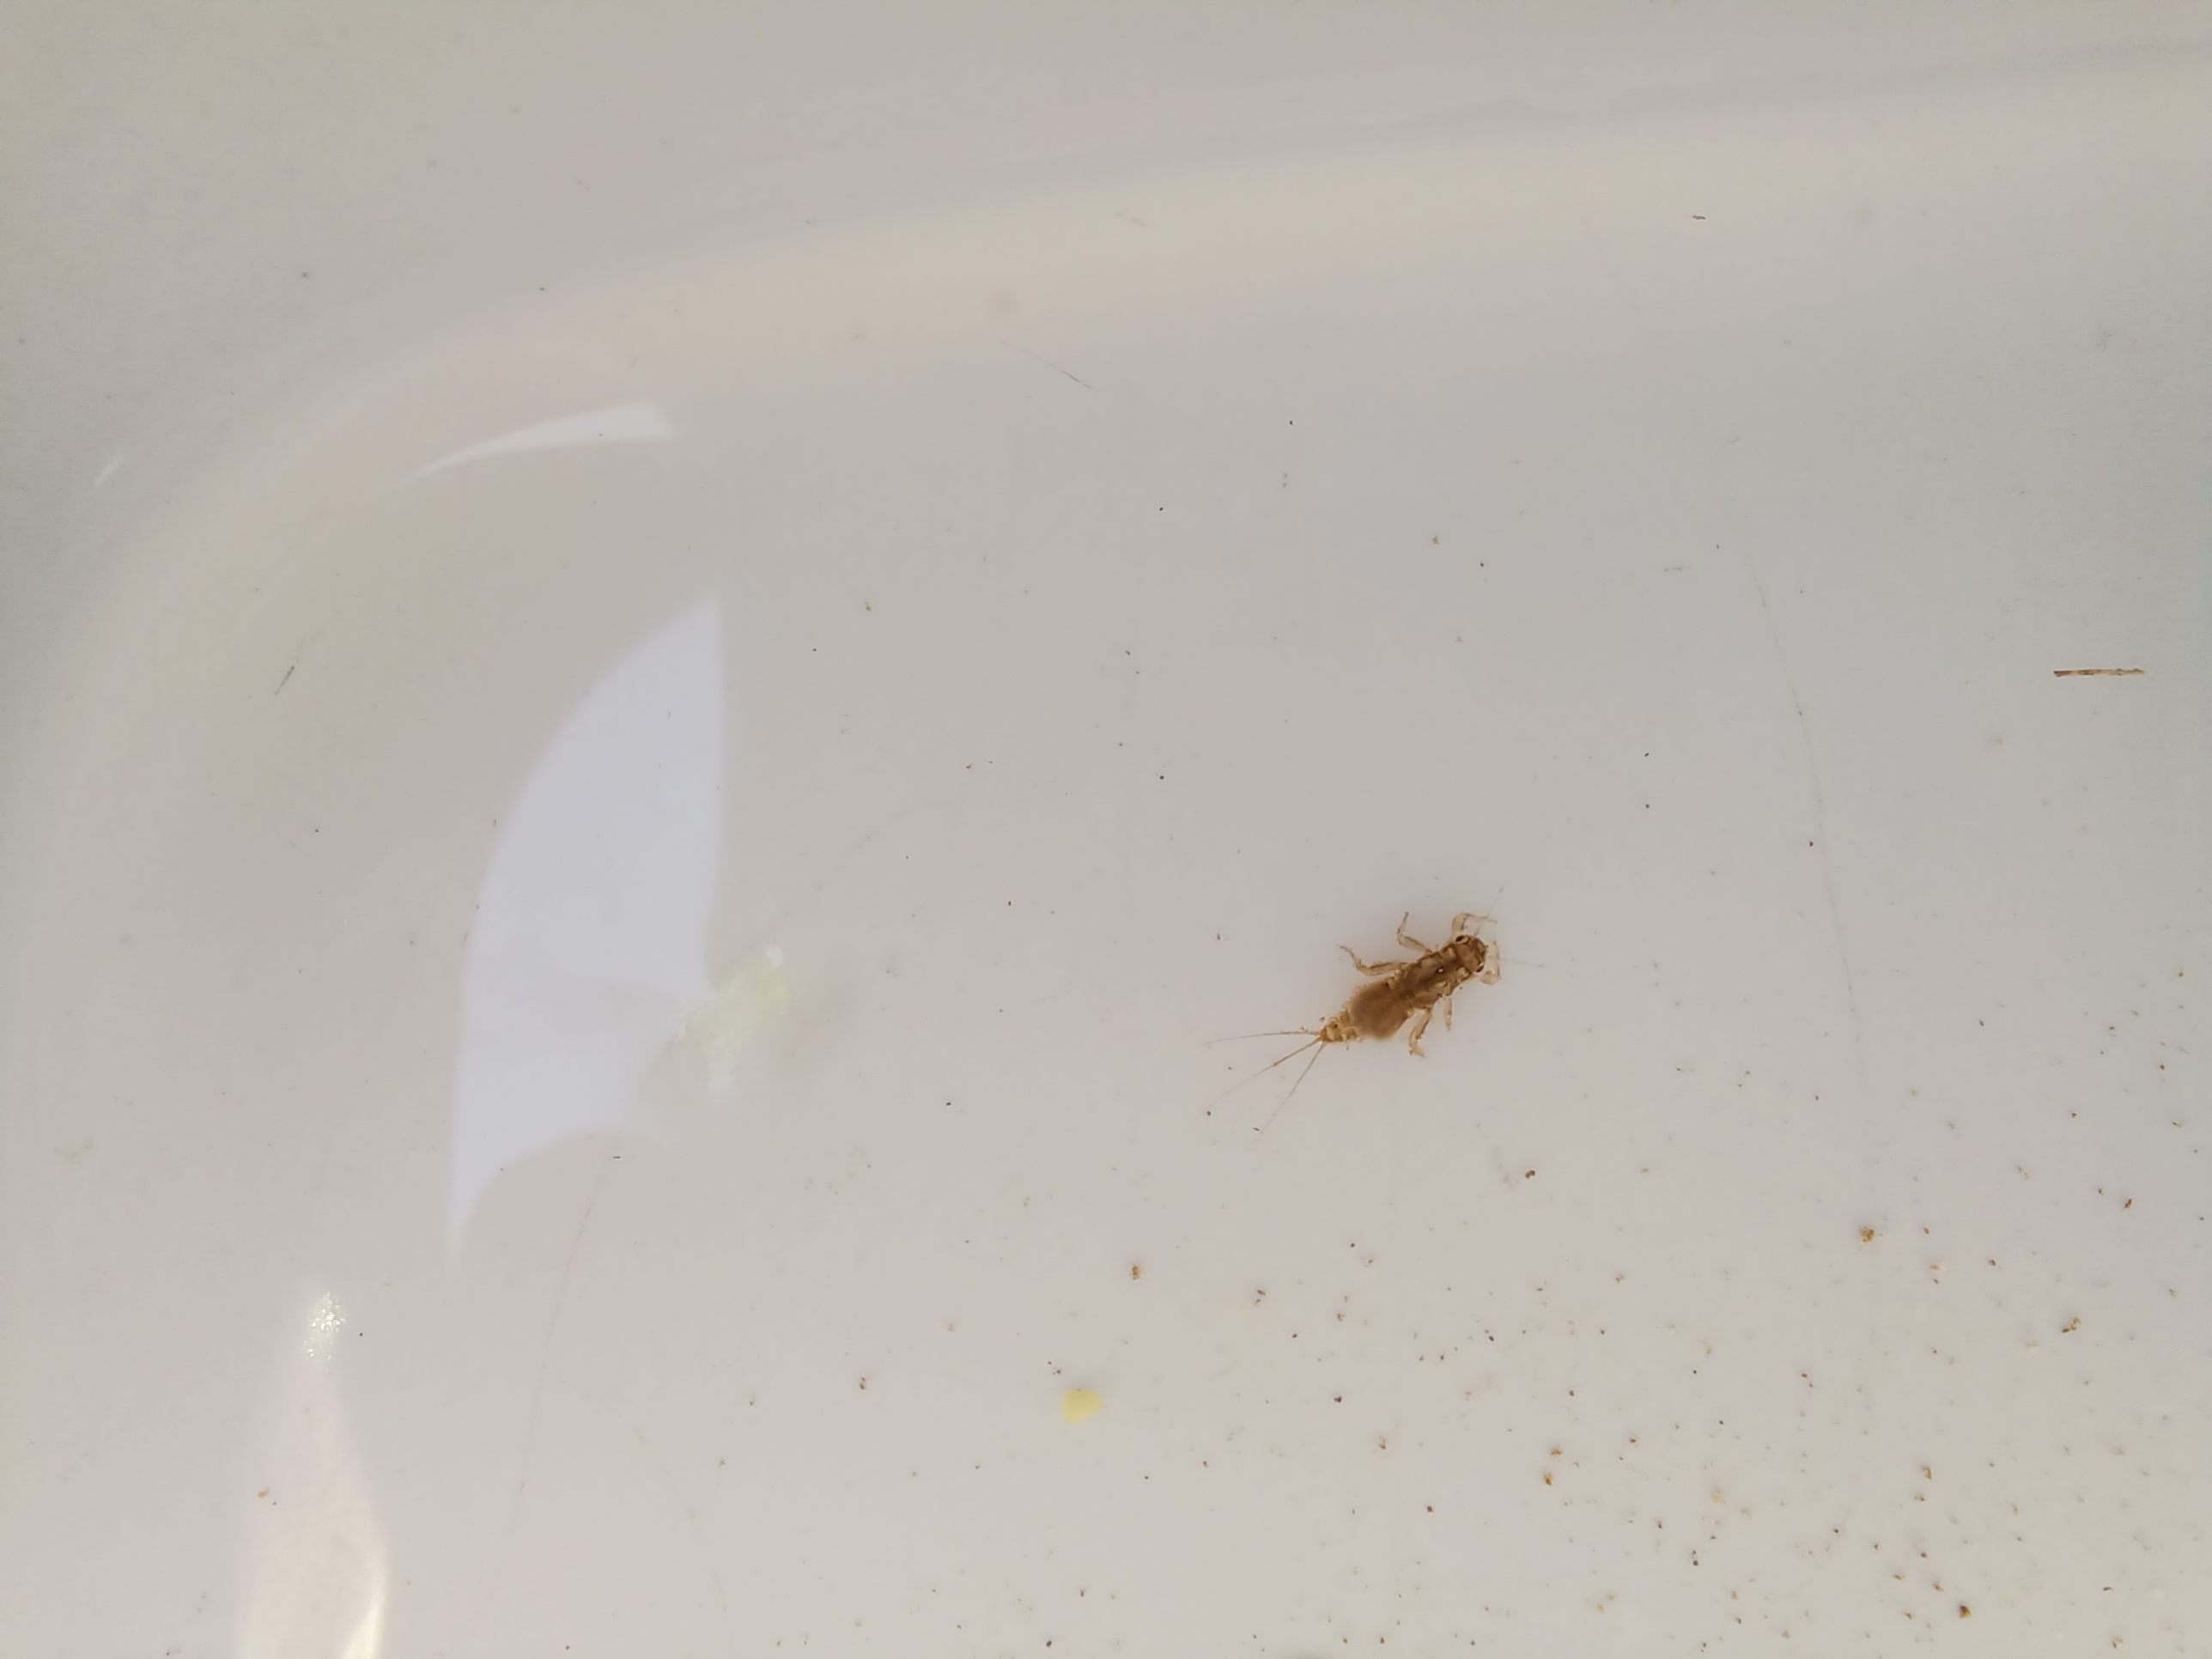
Macroinvertebrate group: other_mayflies